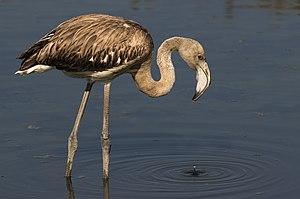
Le Flamant rose est l’espèce de flamant la plus largement répandue.